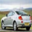
Label: automobile